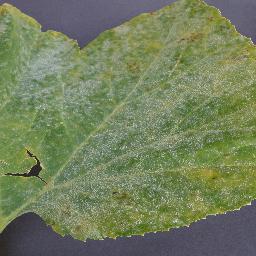
Label: Squash___Powdery_mildew